List of Peach Girl chapters

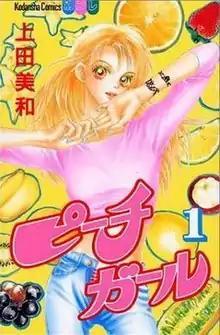
The cover of the first volume of "Peach Girl" as published by Kodansha on January 13, 1998, in Japan.

The chapters of "Peach Girl" are written and illustrated by Miwa Ueda.